The Music According to Antonio Carlos Jobim

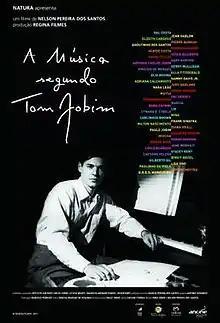
Film poster

The Music According to Antonio Carlos Jobim is a 2012 Brazilian documentary film, directed by Nelson Pereira dos Santos and Dora Jobim that tells the history of the singer and songwriter Tom Jobim.